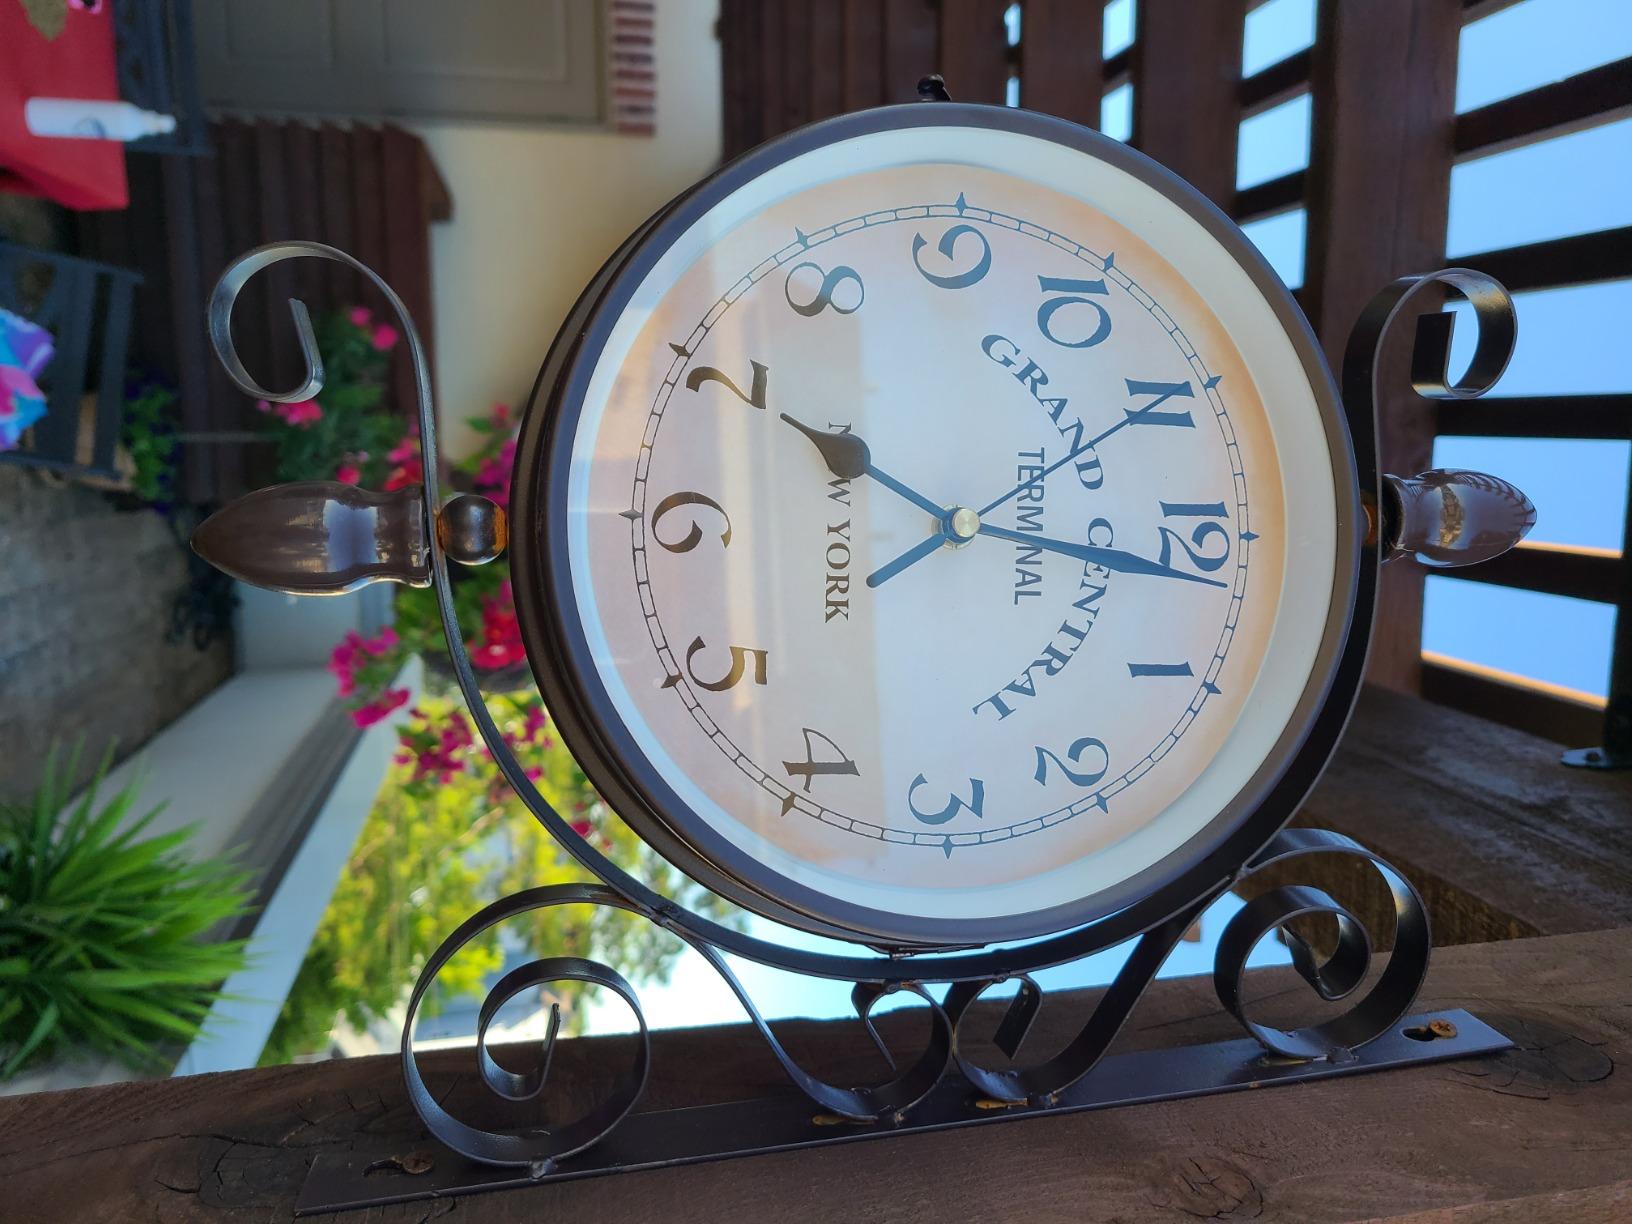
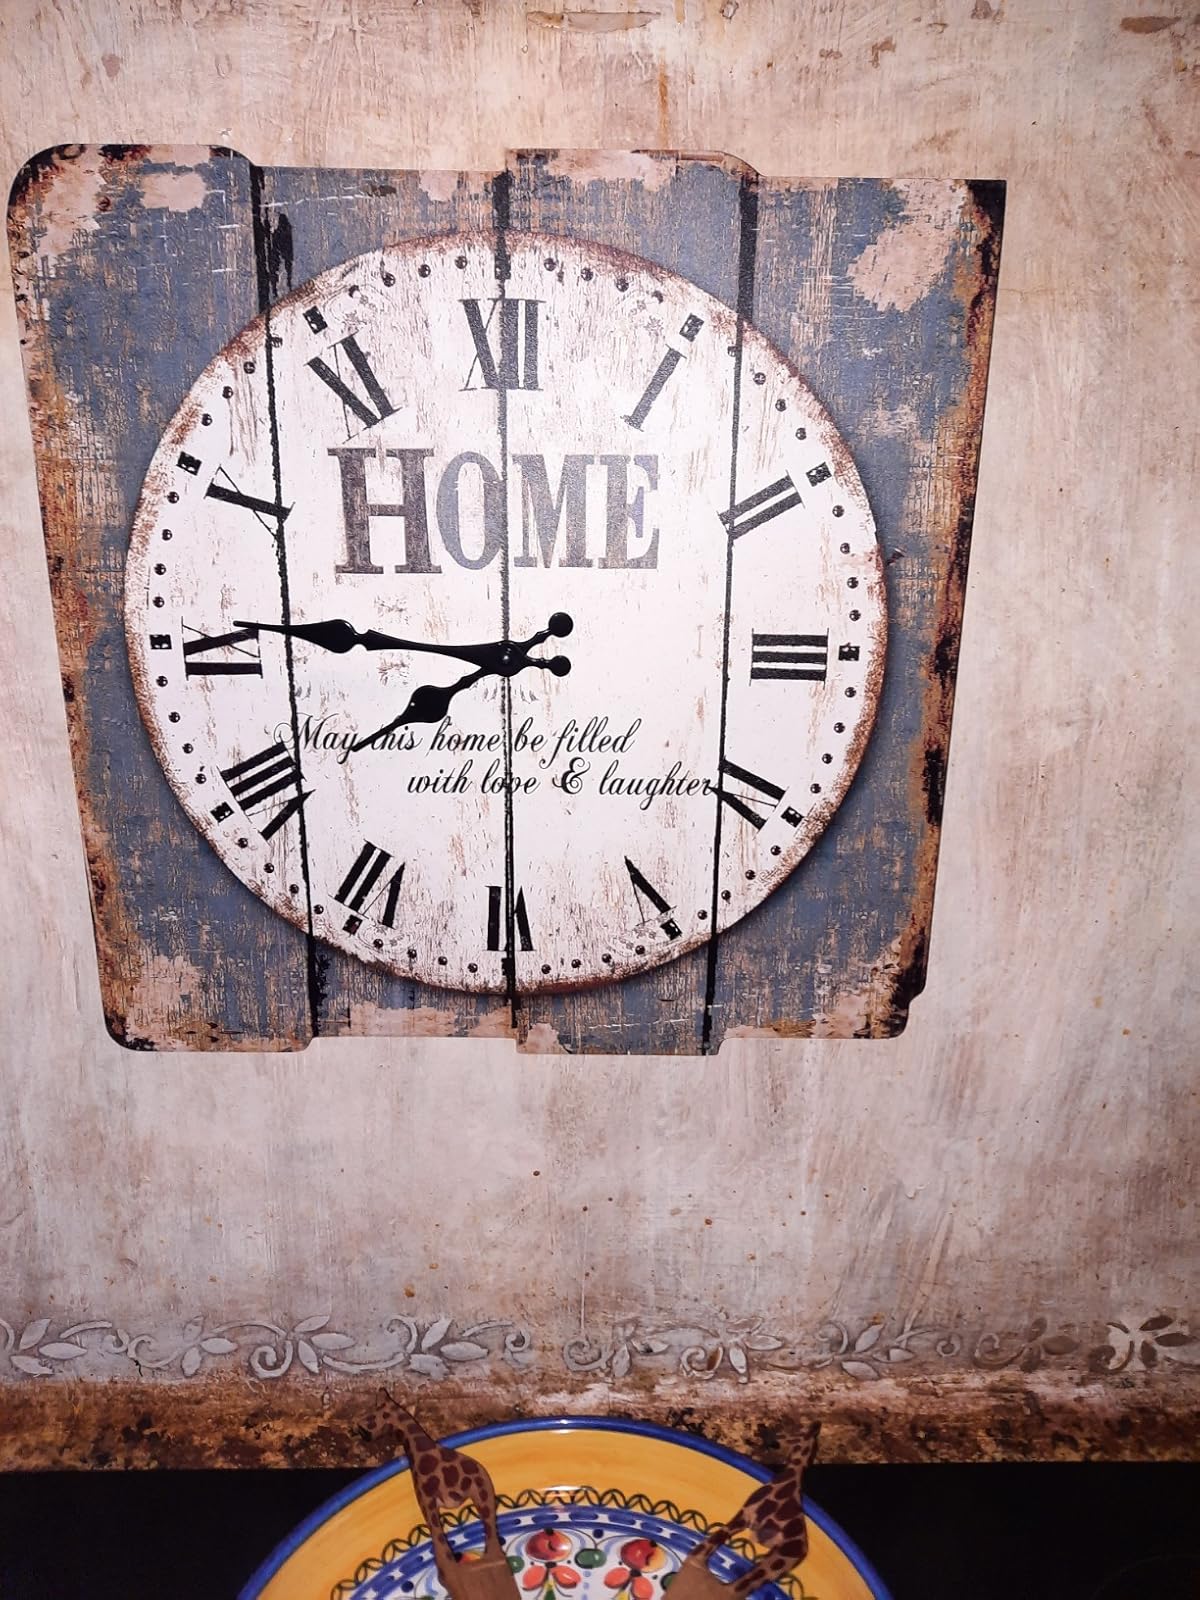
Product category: clock
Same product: no